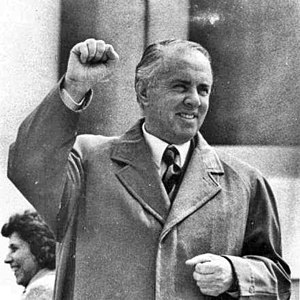
Enver Hoxha
Enver Halil Hoxha var en albansk kommunistisk politiker. Han var formand i Albaniens ministerråd 1944-53, forsvarsminister 1944-53 og udenrigsminister 1946-53, men som generalsekretær i Albaniens Arbejdets Parti mellem 1943-85 fungerede han i praksis som statsleder fra slutningen af anden verdenskrig og frem til sin død. Hoxha havde samtidigt også poster som leder for massebevægelsen Den demokratiske front og var øverstkommanderende for landets væbnede styrker.